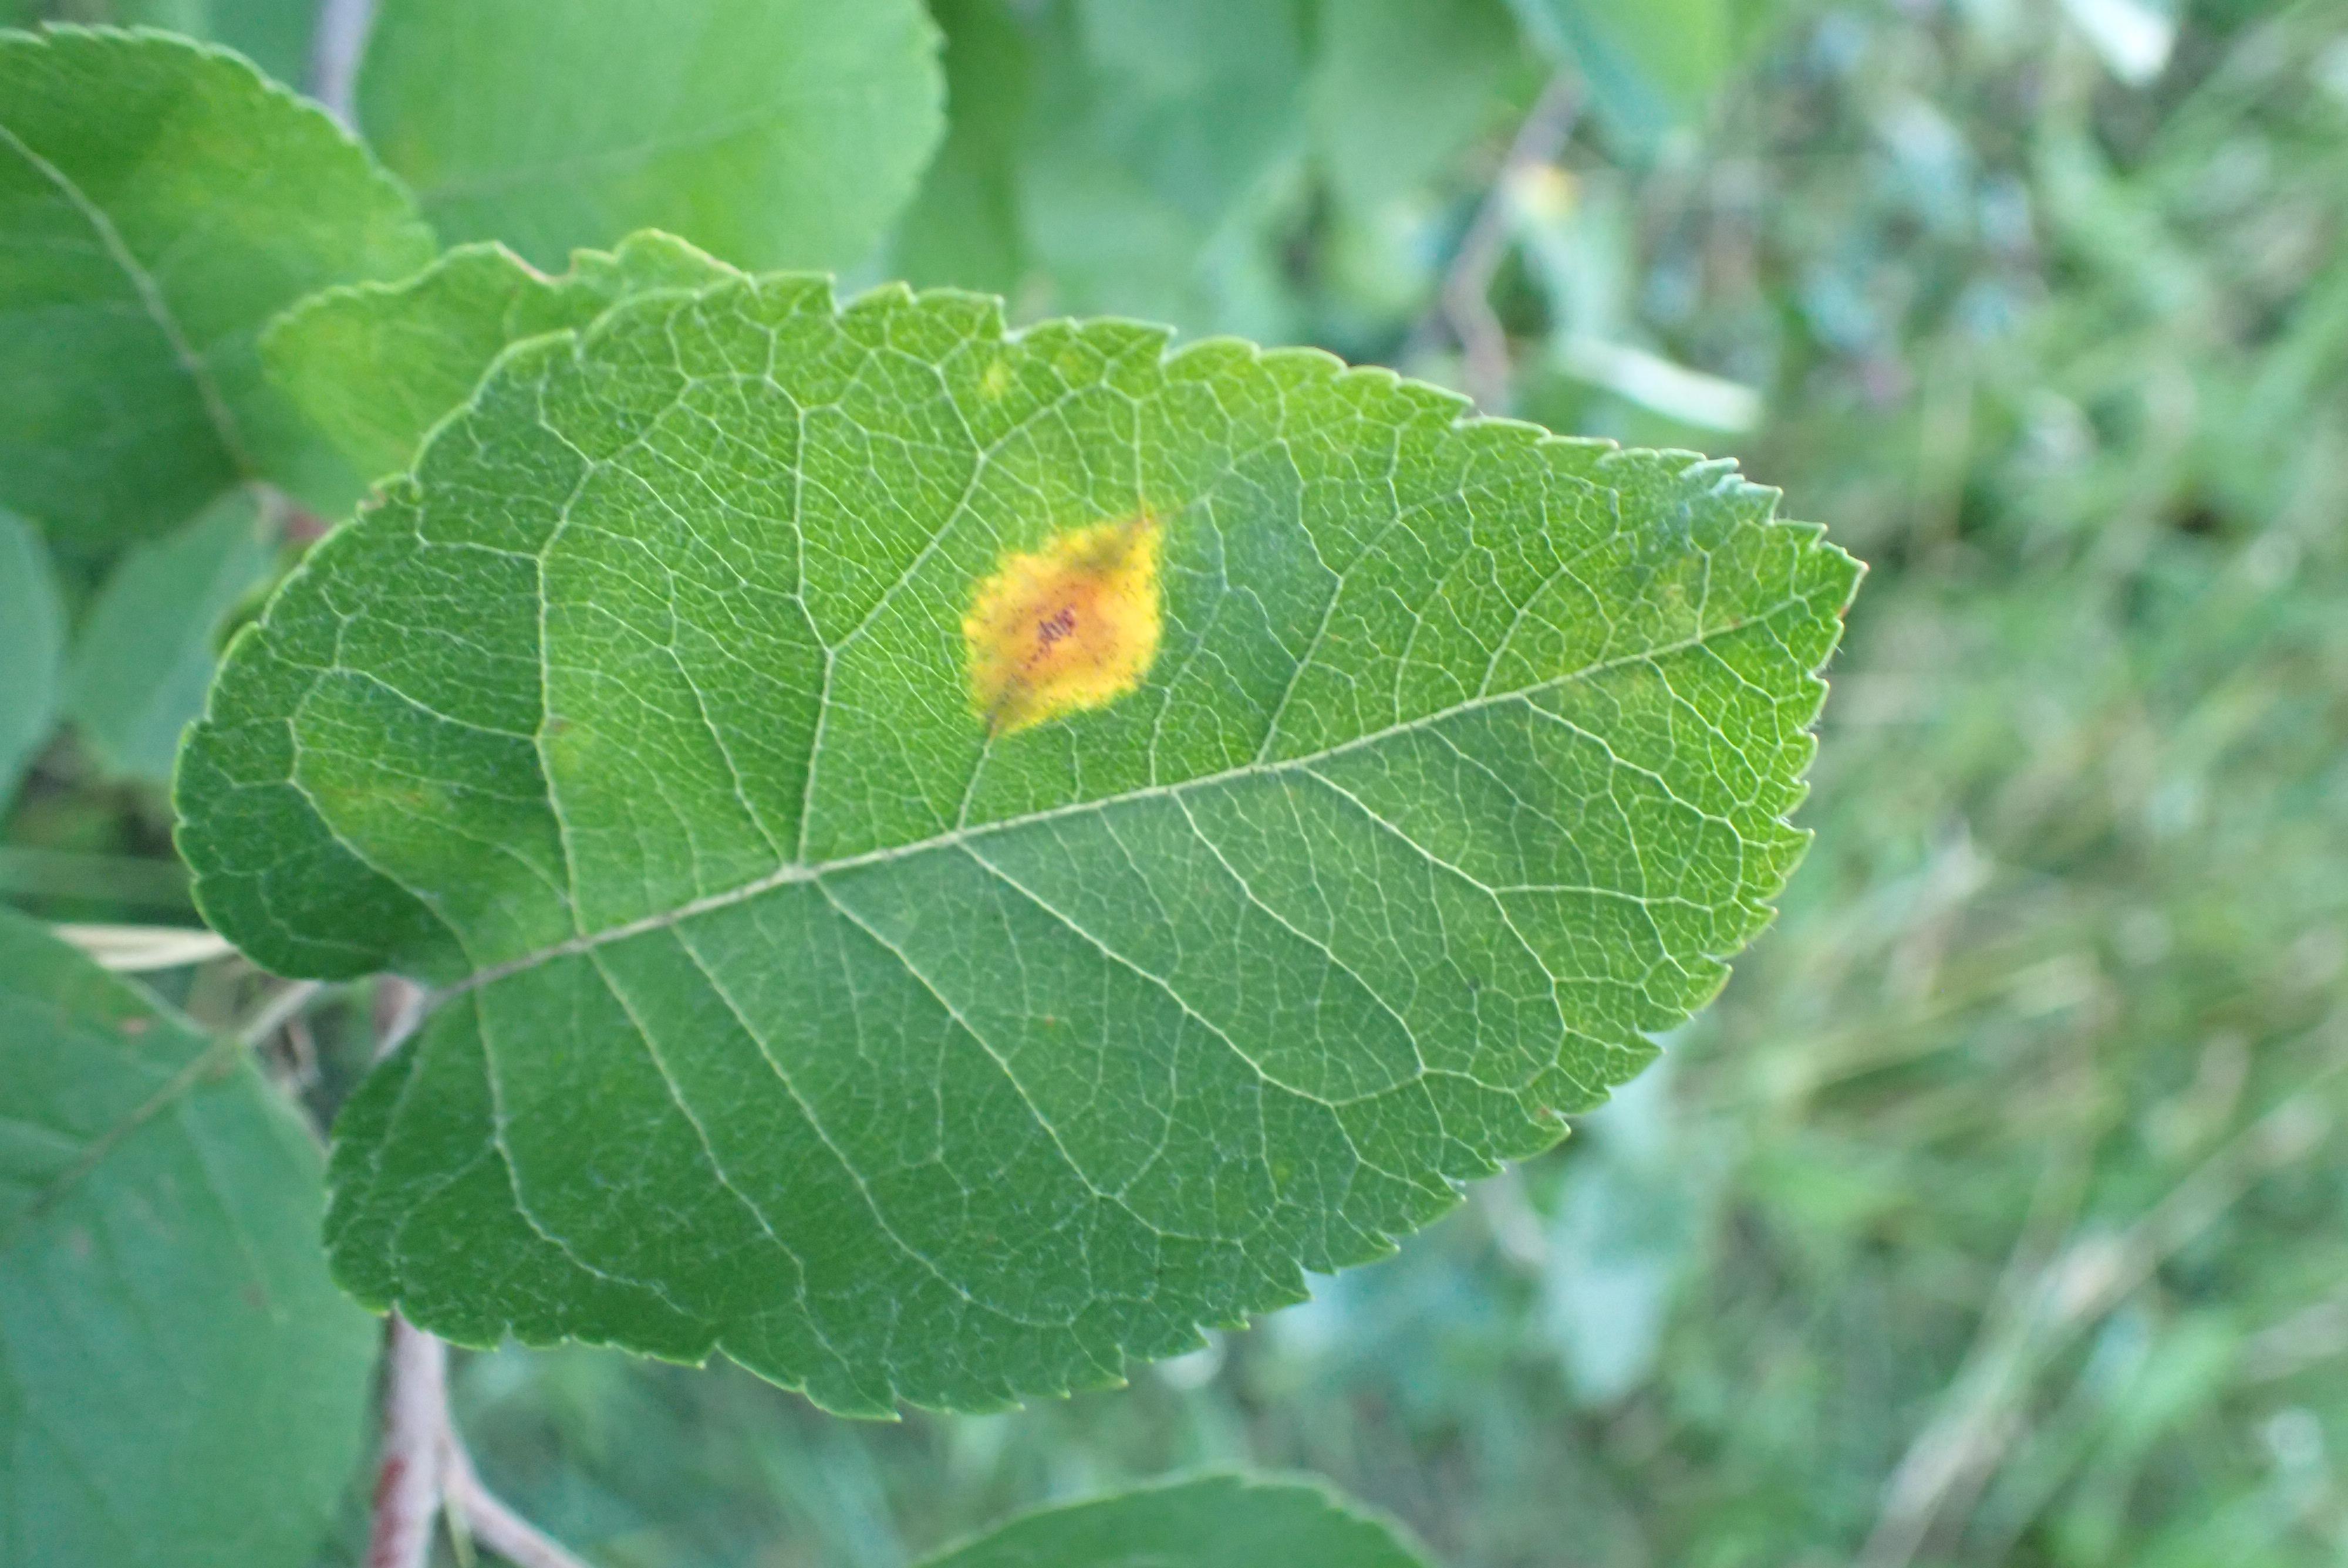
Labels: rust